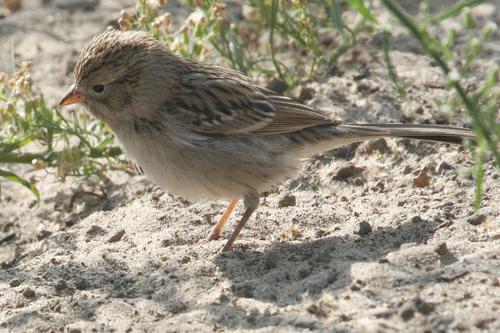
A photo of a brewer sparrow